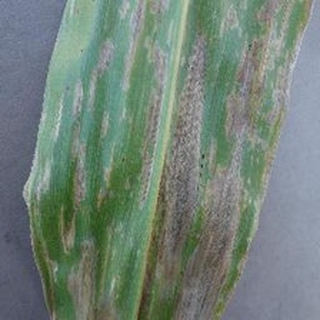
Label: corn_gray_leaf_spot